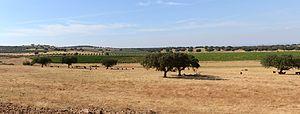
L’Alentejo est une région statistique du Portugal couvrant 31 385 km² comprenant une grande partie de la moitié sud du pays et peuplée de 521 240 habitants. Cette région statistique comprend toute la région historique et traditionnelle de l'Alentejo, ainsi que la communauté intermunicipal de Lezíria do Tejo, qui fait partie de la région Ribatejo.